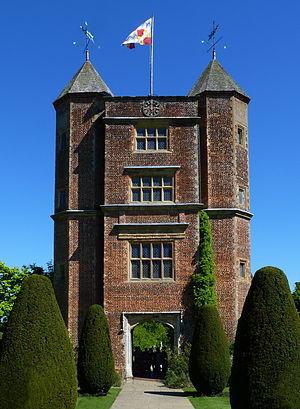
Le château de Sissinghurst en Angleterre est une résidence historique dans le comté du Kent, à environ 40 km au sud-ouest de Canterbury. Elle est célèbre par son jardin aménagé à partir de 1930 par Vita Sackville-West et son mari Harold Nicolson. Aujourd'hui, Sissinghurst appartient au National Trust.